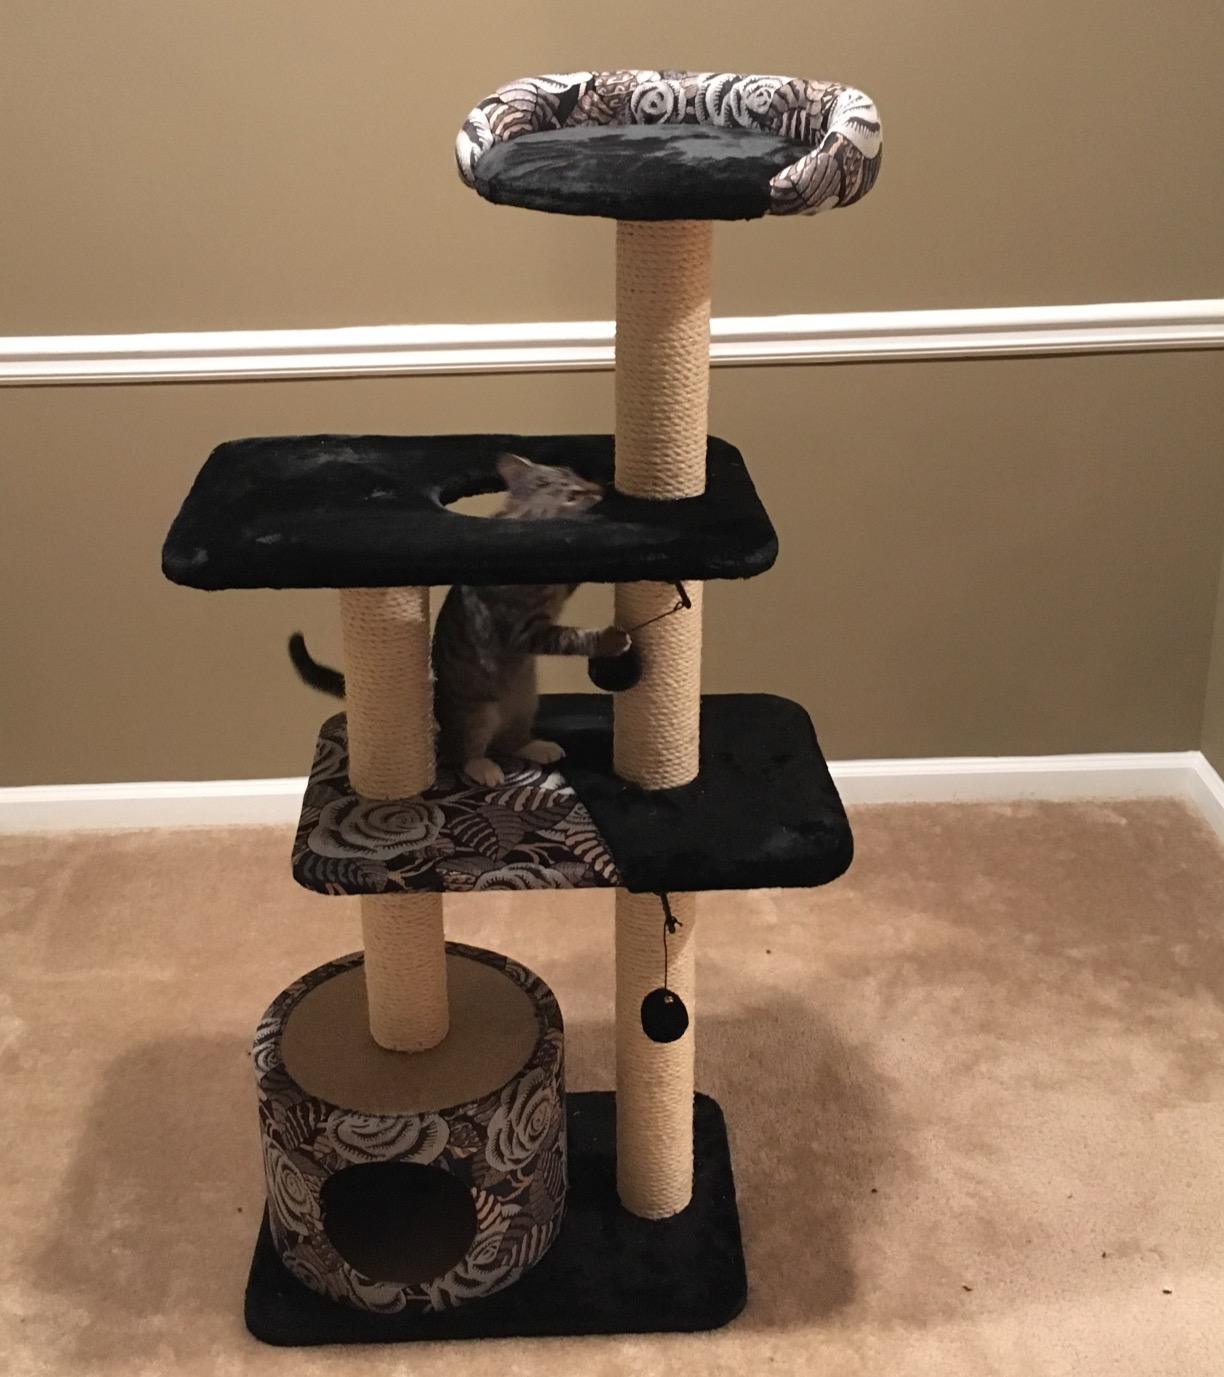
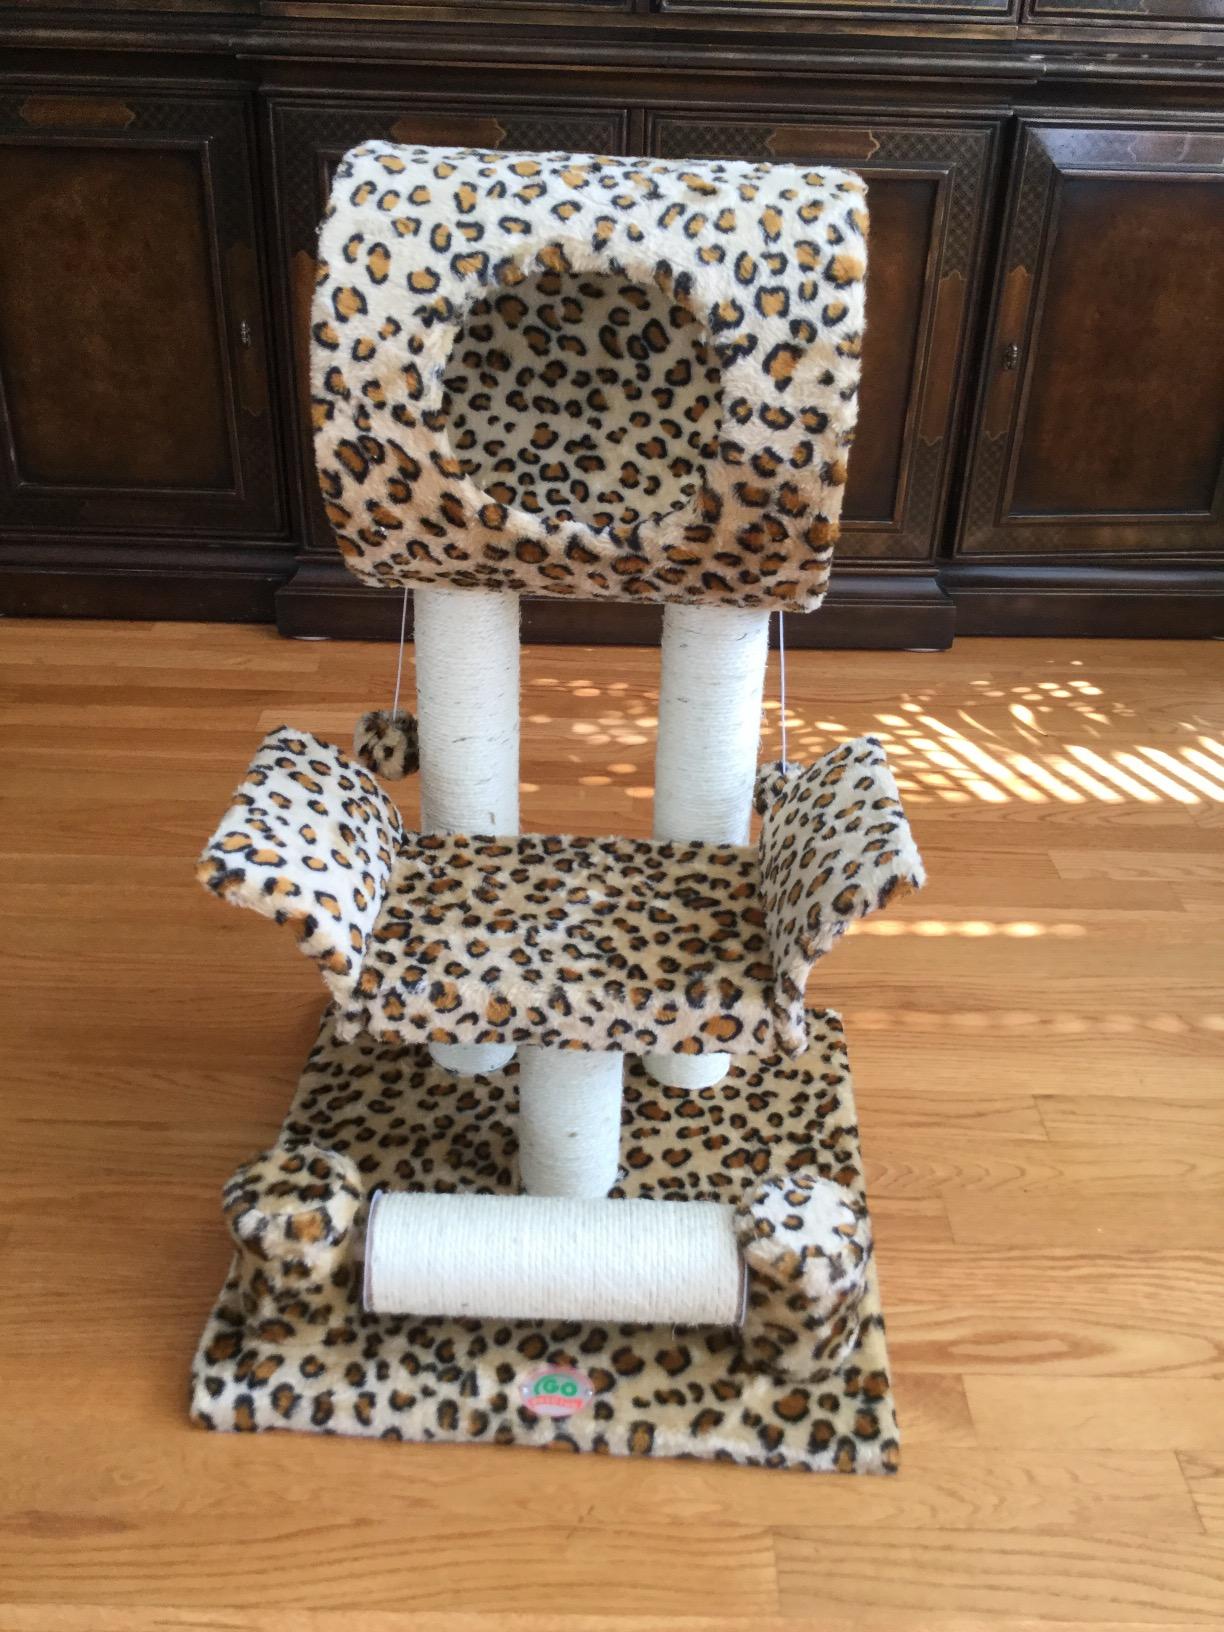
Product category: items_cat tree
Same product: no